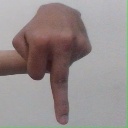
अक्षर: प